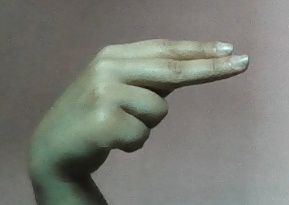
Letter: ain